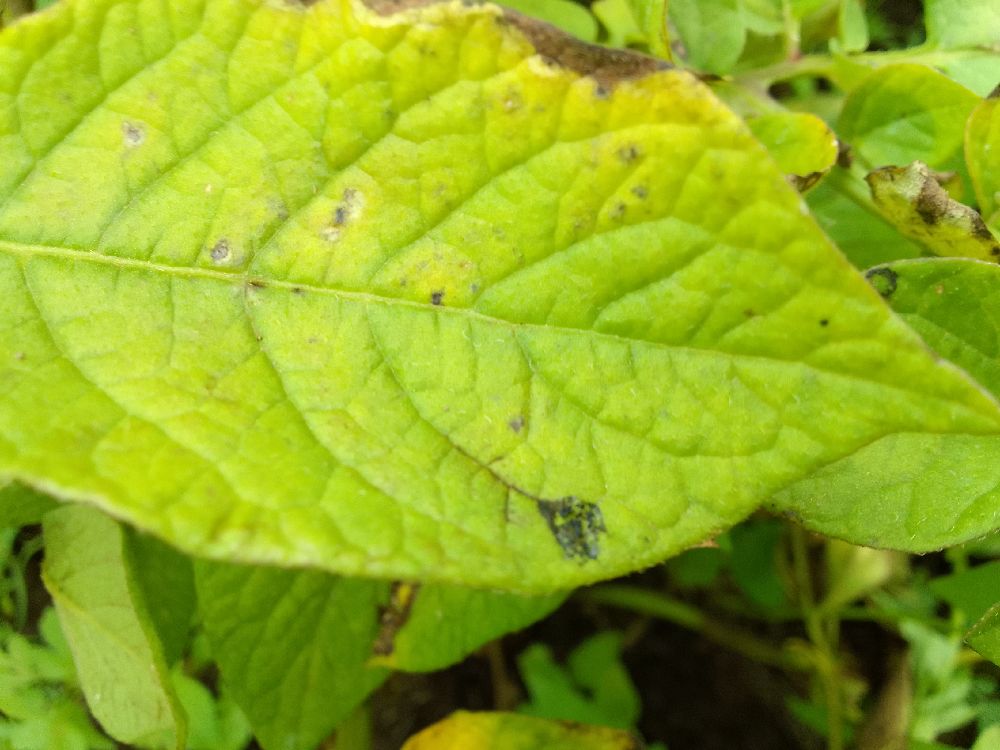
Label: Early blight